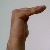
The image shows a hand gesture representing a space in Indian Sign Language.